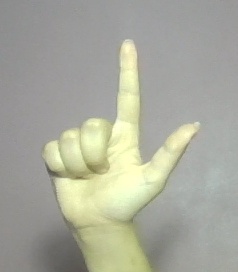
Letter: laam